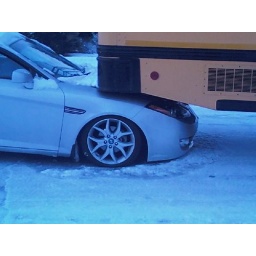
Ummmm.... There is a car under our bus